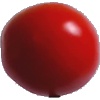
Label: Tomato 4